Question: Please indicate a possible affordance area of the jump_skateboard that can be used for standing on
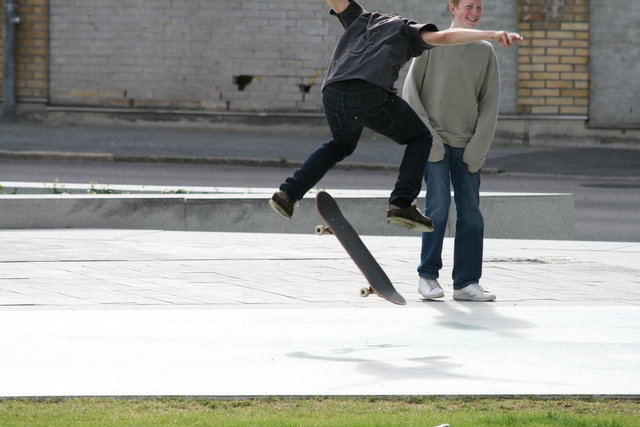
Answer: [307.899, 179.587, 406.378, 304.804]